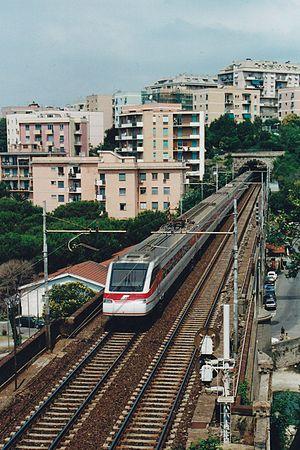
Le chemin de fer de Gênes-Pise est l'une des principales lignes de chemin de fer en Italie qui s'étend le long de la côte de la Ligurie entre Gênes et Pise via la riviera di Levante et la Versilia.